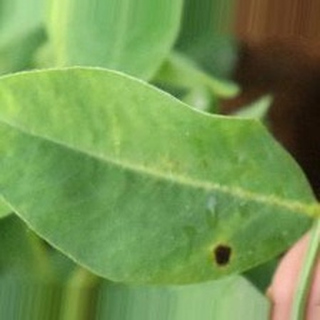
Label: groundnut_early_leaf_spot